Northeastern Army

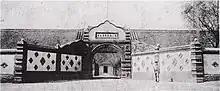
The Military Academy of the Three Eastern Provinces was established to train officers for the Fengtian Army. Zhang Xueliang was a member of the first graduating class.

As mentioned, the original officer core consisted of Zhang's former bandit comrades who were personally loyal to him. But in 1919, the Beiyang government's War Department sponsored the creation of the Military Academy of the Three Eastern Provinces, which Zhang enthusiastically supported. Graduates of the Baoding Military Academy, including artillery officer Guo Songling, were recruited to the faculty. This academy trained 7,971 officers from 1919 to 1930, forming the backbone of the Fengtian's lower- and mid-level officers. Zhang also sent many of his ex-bandit officers, who rarely had formal military training, to study at the academy. In most cases, though, this seemed to have little effect on their accustomed ways of thinking. After the Fengtian Army's defeat in the First Zhili-Fengtian War, it was clear to Zhang and his advisors that the incompetence of these so-called "old men" had been a major contributing factor. Several were removed from command and replaced with "new men", officers who had begun their careers with formal military training. The new men could be broadly separated into two factions. The first, centered around figures who had been educated domestically, either at Baoding Military Academy (Guo Songling, Li Jinglin) or the Military Academy of the Three Eastern Provinces (Zhang Xueliang). The second faction had been educated in Japan at the Imperial Japanese Army Academy. They included Han Linchun, Yang Yuting, and Jiang Dengxuan. Relations between officers of these three factions—the old men and the two groups of new men—were often bitter to the point of threatening to break up the army. The Japanese-educated clique wanted to intervene in Chinese politics more directly and actively, while the Chinese-educated clique opposed many military ventures. The old men, on the other hand, often showed little interest in military affairs other than as a means of personal profit (such as in the case of Kan Zhaoxi). Factional rivalries were an important cause of the 1925 rebellion led by Guo Songling, which nearly overthrew Zhang Zuolin. Zhang's ultimate triumph dealt a fatal blow to Guo's Chinese-educated faction, and the final years of Zhang's regime were marked by a return to valuing loyalty above professional skill.